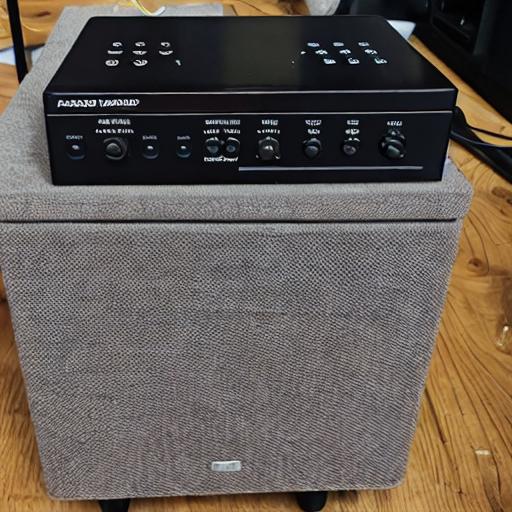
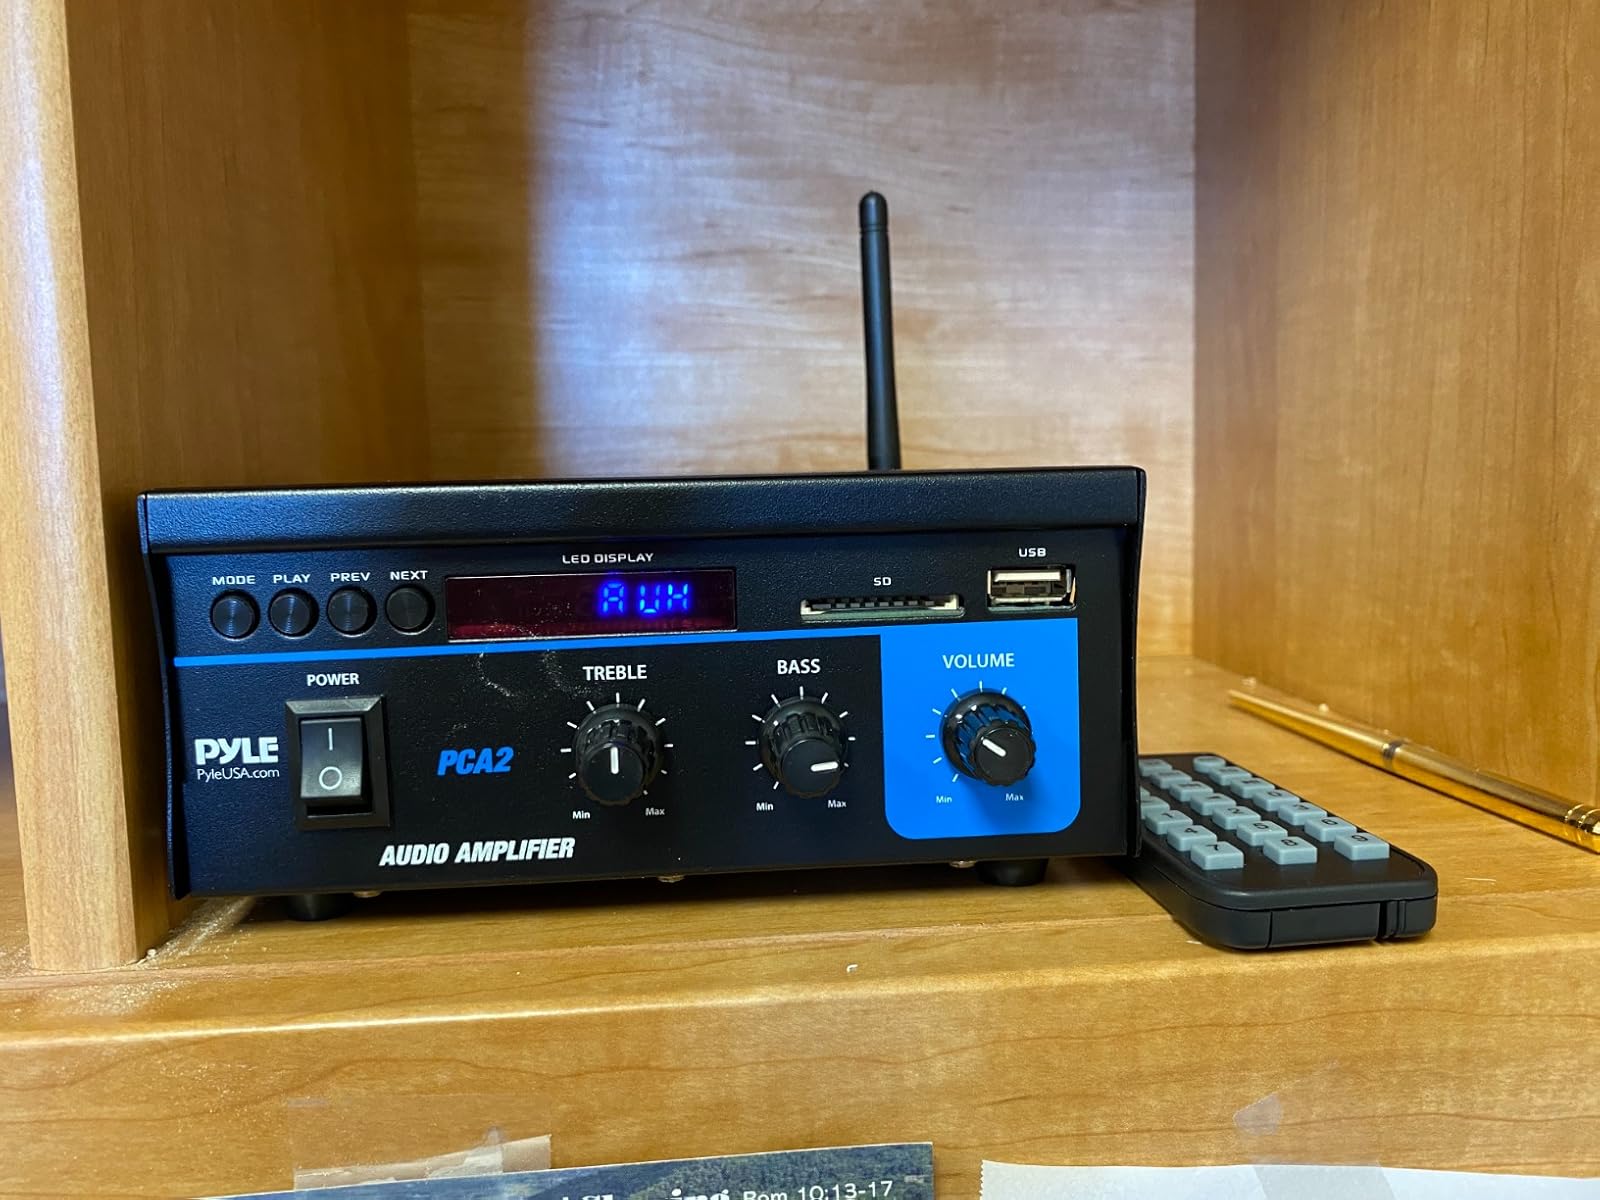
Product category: speaker
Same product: no